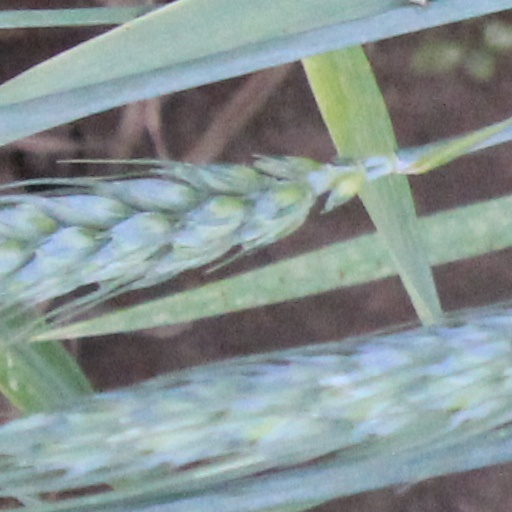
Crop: wheat